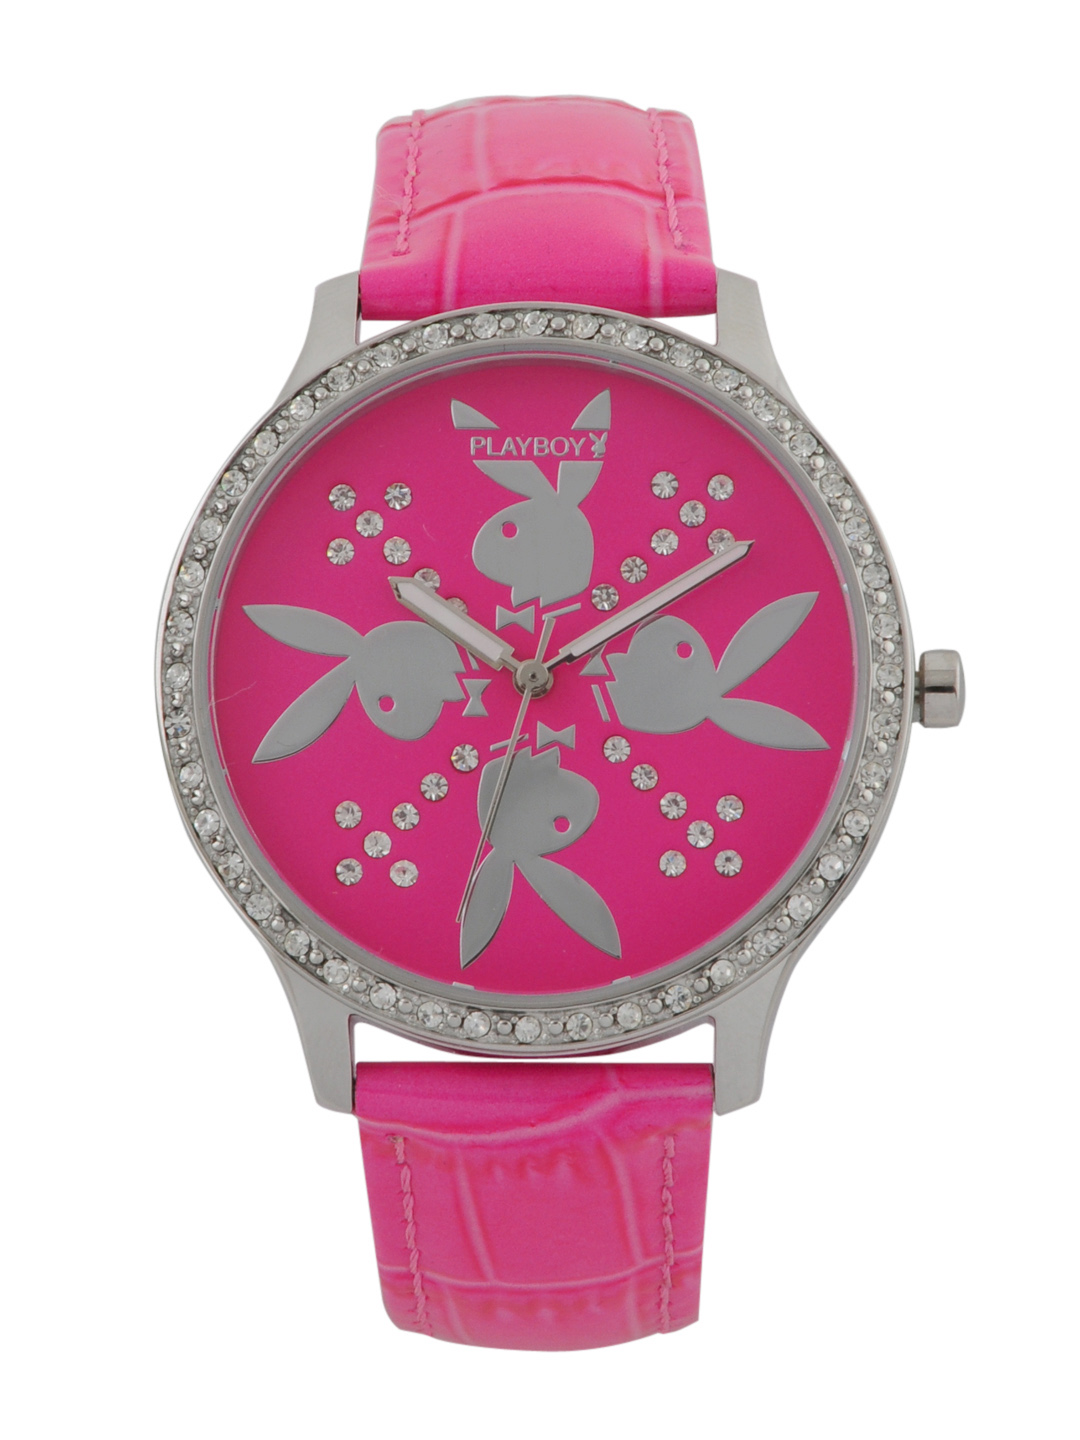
Playboy Women Pink Dial Watch
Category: Accessories / Watches / Watches
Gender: Women
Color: Pink
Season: Winter 2016
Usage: Casual